Newtown, New South Wales

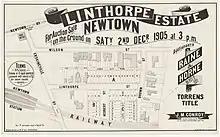
Linthorpe Estate, Newtown, Auction, 1905.

From 1845, when the first Anglican church was built on the site of the present Community Centre on Stephen Street, by Edmund Blacket, a number of churches were established, including St Joseph's Roman Catholic church in the 1850s, the Methodist church on King Street, now Newtown Mission, and the Baptist church in Church Street. The present St Stephen's Anglican church, a fine example of Victorian Gothic architecture, was designed, like its predecessor, by Blacket, and built in the grounds of the cemetery between 1871 and 1880. Both it and the cemetery are on the National Trust register of buildings of national significance. Its Mears and Stainbank carillon is unique in Australia, while its Walker and Sons organ of 1874 is regarded as one of the finest in New South Wales.